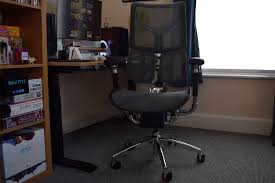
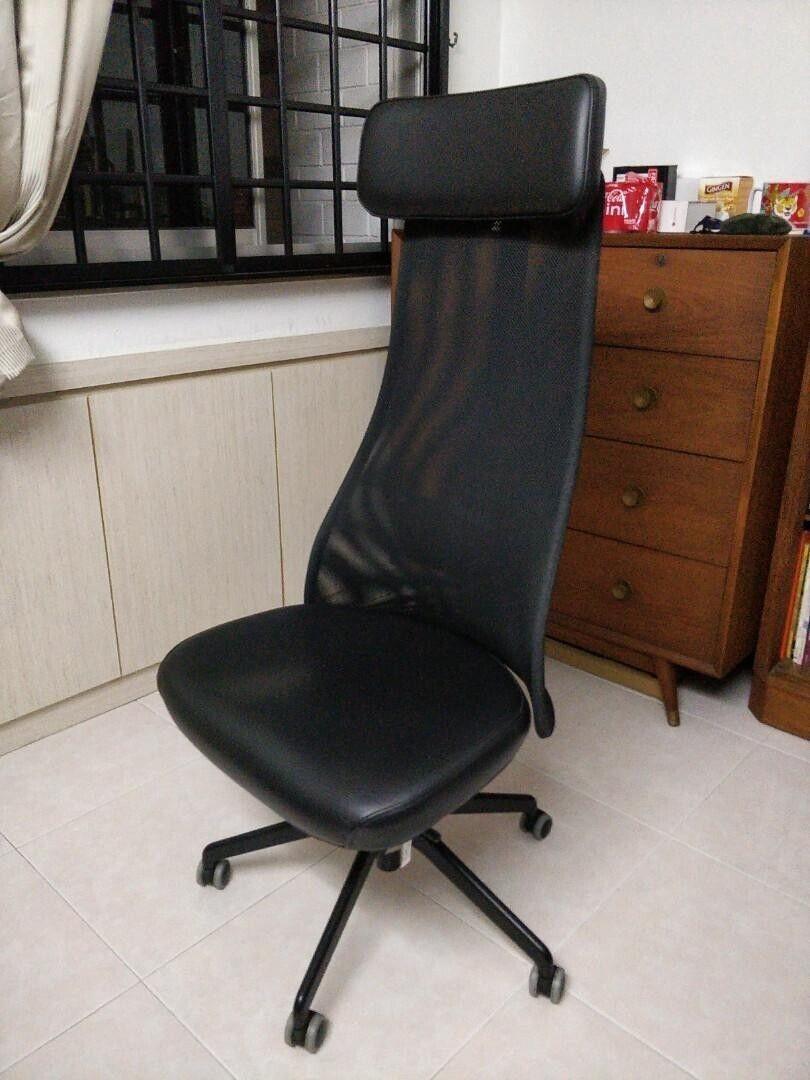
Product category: items_chair
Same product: no